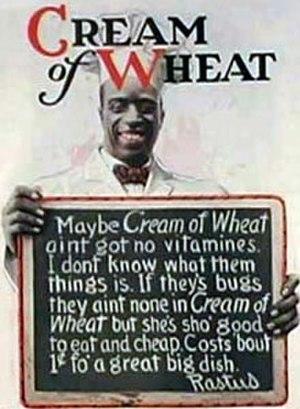
Rastus est un terme péjoratif, désobligeant et offensant de l'argot américain associé aux Afro-Américains aux États-Unis. Il est considéré comme injurieux.